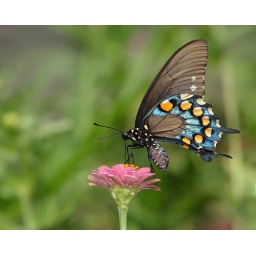
Upper surface of hindwings iridescent blue or blue-green. Underside of hindwing with submarginal row of 7 round orange spots in iridescent blue field.